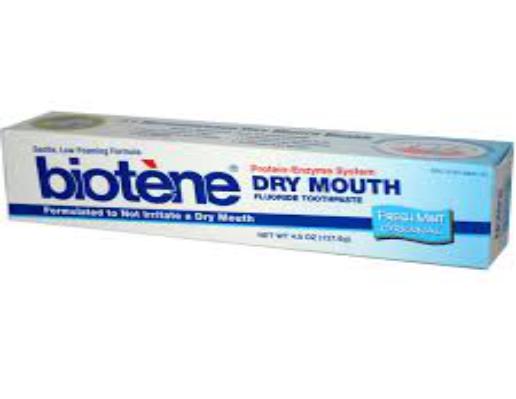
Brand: biotene
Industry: Medical